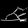
Label: Sandal